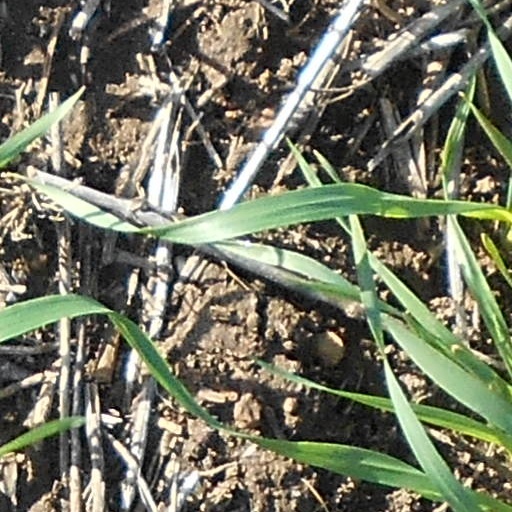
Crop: wheat